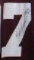
Number: 7